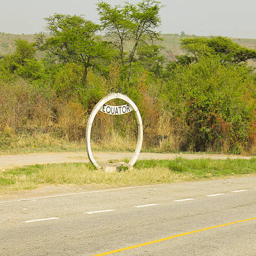
sign of the equator on the road